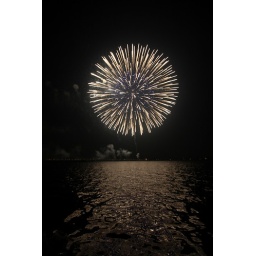
fourth of july on the water in orange park, florida.